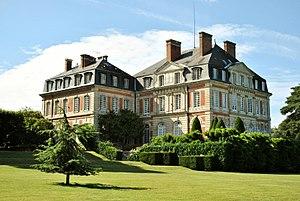
Château de Fontaine-la-Soret - Le parc est un site classé (27 198 000 - 1998). Le château et son parc bénéficient en outre du label «
La liste des sites classés de l'Eure présente les sites classés du département de l'Eure. Selon une mesure du 14 octobre 2014, ils sont au nombre de 154, couvrant une superficie de 12 562 hectares, soit 2,07 % du département.
Cet article recense une partie des monuments historiques de l'Eure, en France.
Le château de Fontaine-la-Soret, ou château de la Carogère, est un château des XVIIIᵉ et XIXᵉ siècles situé à Nassandres sur Risle, dans le département de l'Eure en Normandie. L'édifice fait l'objet d'une inscription au titre des Monuments historiques depuis le 24 novembre 1986 et son parc depuis le 8 novembre 1995. Celui-ci est également classé en tant que site naturel protégé et bénéficie, depuis 2014, du label des jardins remarquables.